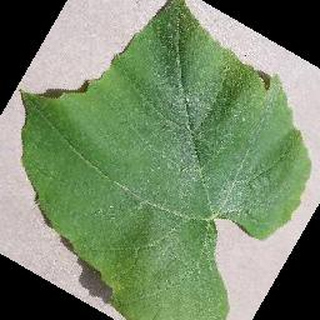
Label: healthy_grape